Tenoroon

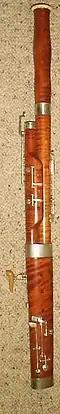
First Heckel-system tenoroon by Guntram Wolf, 1989

During the Renaissance, instruments were made in every size available, from sopranos, sopraninos, and garkleins down to bass, great bass, and contrabass. The bassoon (or more properly in this era, the dulcian or curtal) was to be found in at least six sizes. The larger sizes, the bass, and the great bass were more popular, but the smaller sizes were still used, being found in several of Heinrich Schütz's motets; they were also quite popular in Spain, where they were known as "bajoncillos". Smaller bassoons appeared throughout the later Baroque and Classical eras, although their exact use is somewhat clouded. It is true that virtually no literature exists for the smaller bassoons. A notable exception is a partita by Johann Kaspar Frost (not Trost, as sometimes listed) which is scored for two octave bassoons, two tenor bassoons, two bassoons, and two horns. It seems that this was exactly the situation during the nineteenth century. Such notable names as Carl Almenräder advocated the use of the smaller bassoons for teaching purposes and it is said that Jancourt would often perform solos on one during recitals. Hector Berlioz lamented its non-use in his "Treatise on Instrumentation" and even specified that his perfect orchestra would contain five tenor bassoons (though he never wrote for the instrument himself).